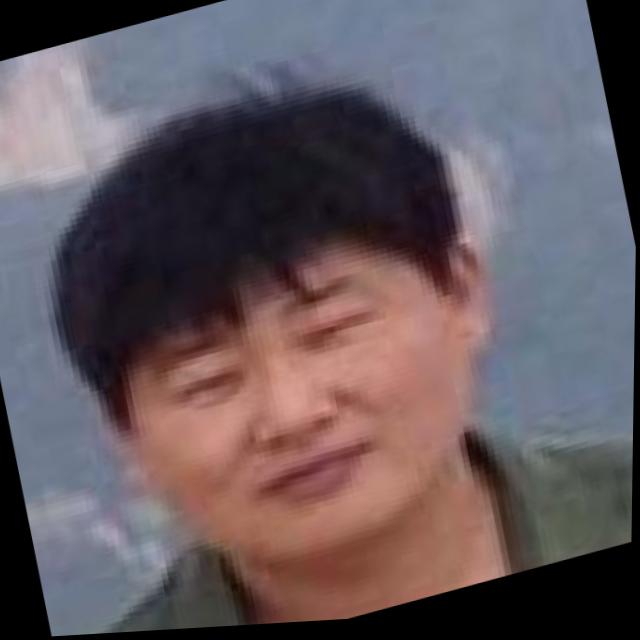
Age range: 21-44